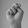
ASL letter: N